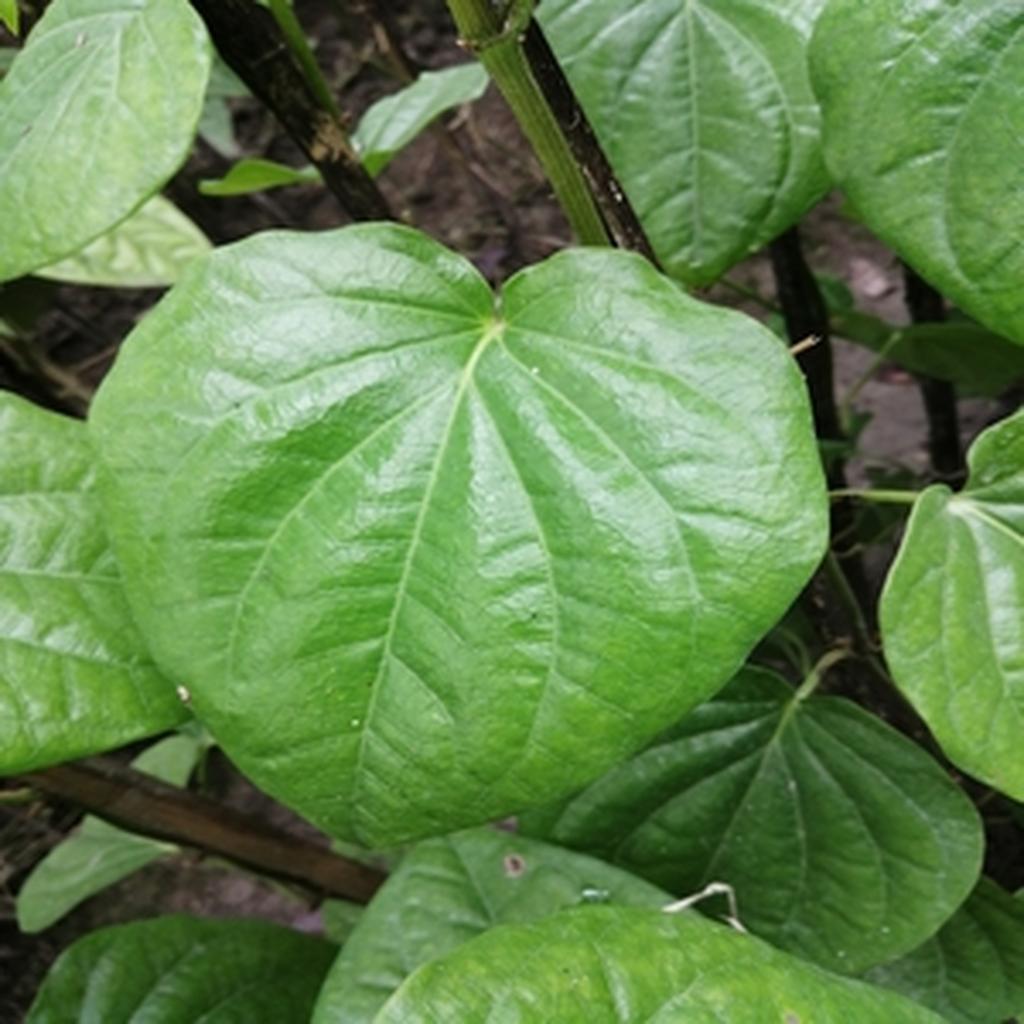
Label: Healthy_Leaf